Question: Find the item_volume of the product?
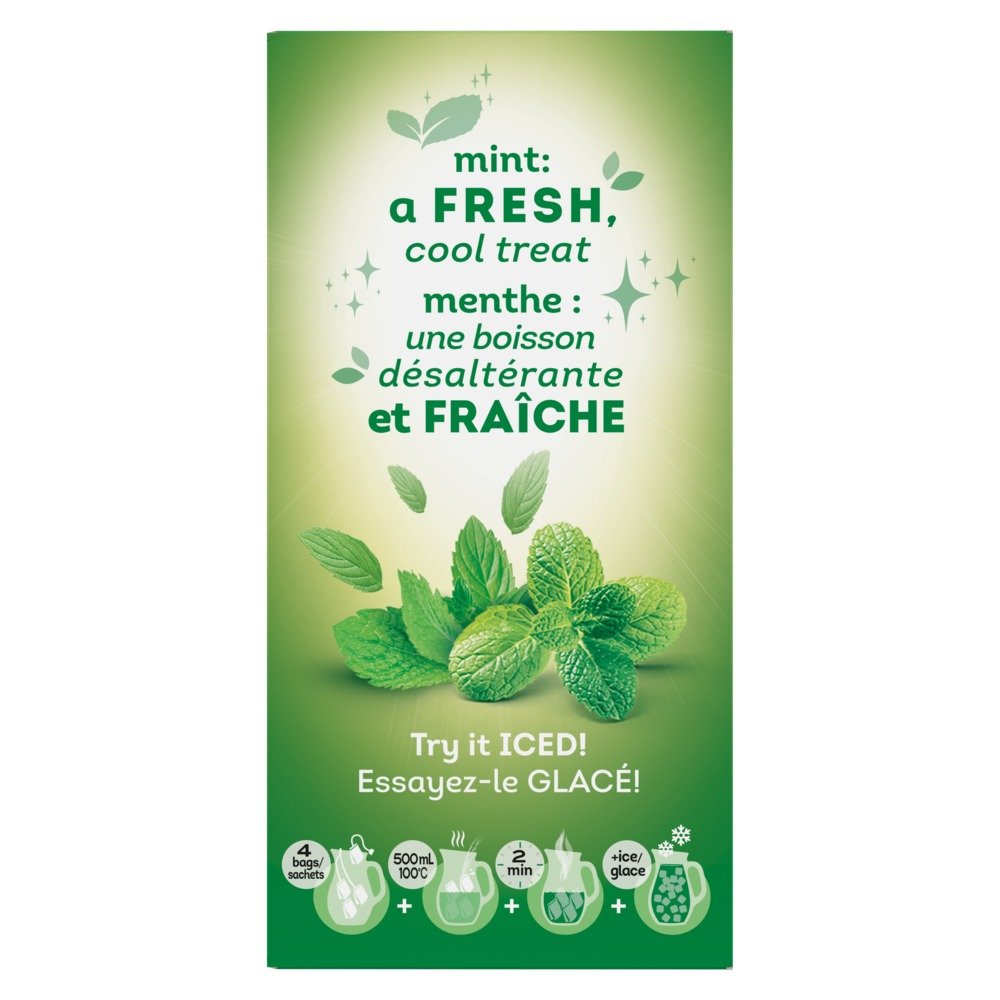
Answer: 500.0 millilitre